James Hills-Johnes

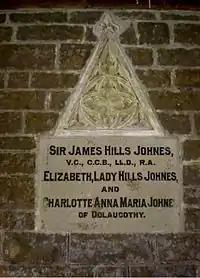
Memorial to Lt General Sir James Hills-Johnes in the lychgate of the Caio churchyard

Hills was a 23 year old second lieutenant in the Bengal Horse Artillery during the Indian Mutiny at the Siege of Delhi on 9 July 1857 for which he and Henry Tombs, commander of the Bengal Horse Artillery contingent were together awarded the Victoria Cross.